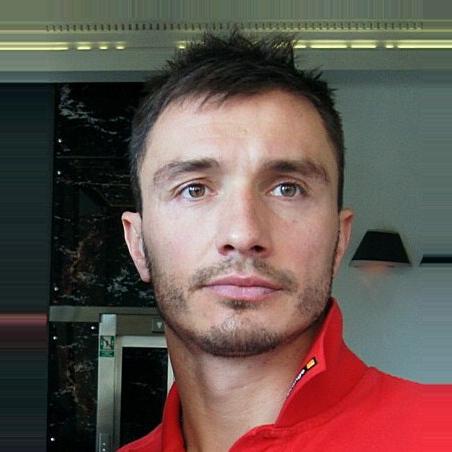
Age: 33